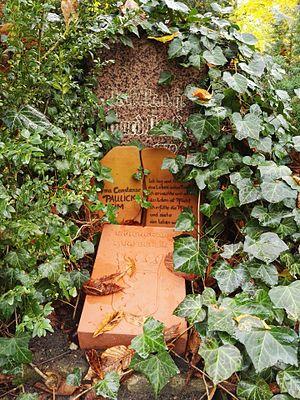
Richard Paulick était un architecte allemand.